2010 Yushu earthquake

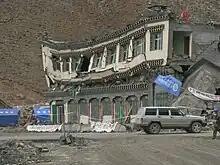
Destroyed buildings seen one month after the earthquake

The 2010 Yushu earthquake struck on April 14 and registered a magnitude of 6.9 M (USGS, EMSC) or 7.1 M (CEA, CENC). It originated in Yushu, Qinghai, China, at local time (23:49 April 13 UTC). According to the Xinhua News Agency, 2,698 people were confirmed dead, 270 missing and 12,135 injured, 1,434 of them severely. The epicenter was located in Rima village, Upper Laxiu township of Yushu County, in remote and rugged terrain, near the border of Tibet Autonomous Region, about 30 km from Gyêgu town or Jyekundo, the seat of Yushu County, and about 240 km from Qamdo. The epicenter was in a sparsely populated area on the Tibetan plateau that is regularly hit by earthquakes.